G. Mennen Williams

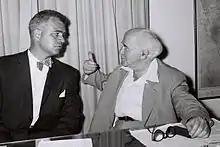
Williams with Israeli prime minister David Ben-Gurion in Tel Aviv, October 1, 1959

On November 2, 1948, Williams was elected governor of Michigan, defeating Governor Kim Sigler with the support of labor unions and dissident Republicans. He was elected to a record six two-year terms in that post. Among his accomplishments was the construction of the Mackinac Bridge. He appeared on the cover of "Time" September 15, 1952, issue, sporting his signature green bow tie with white polka dots.